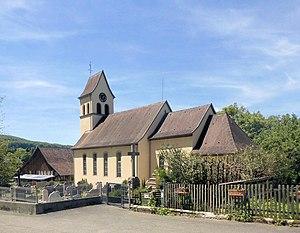
L'eglise Saint-Michel à Biederthal, côté est